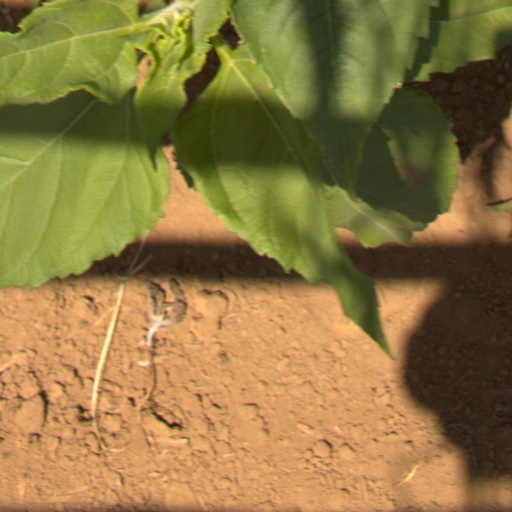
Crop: Jerusalem artichoke